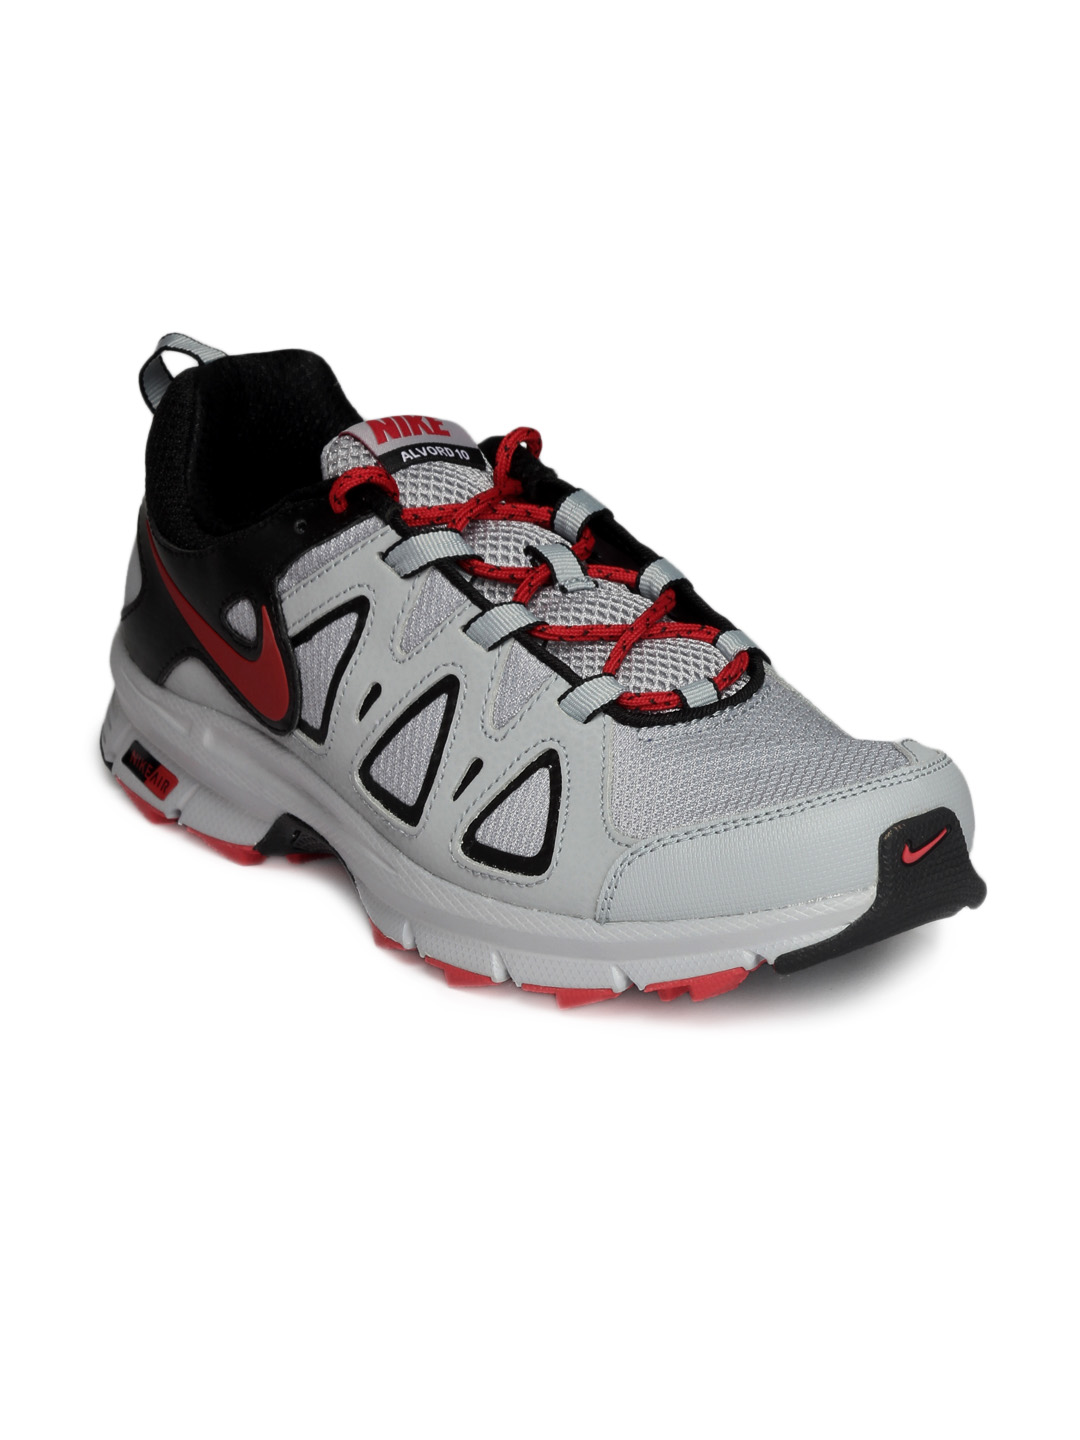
Nike Men Grey Sports Shoes
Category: Footwear / Shoes / Sports Shoes
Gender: Men
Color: Grey
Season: Summer 2012
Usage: Sports